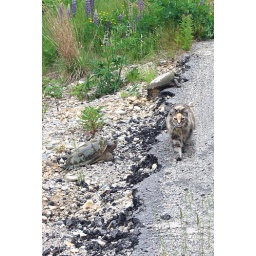
The cat is twenty. The turtles are much older. PussPuss just sauntered by these two laying snappers